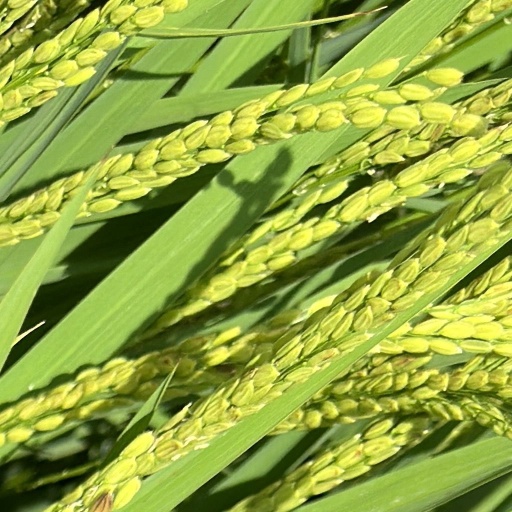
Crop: rice